Joumana Haddad

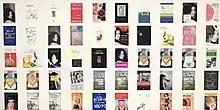
Selection of books by Joumana Haddad

Joumana was born in Beirut in 1970 into a conservative Christian family. She is of Armenian extraction from her maternal grandmother's side, and Syriac Catholic (ethnic Assyrian) from her maternal grandfather's side In 1975 the civil war started. She was surrounded by war and fear at a very young age. At 20, she married her first husband and gave birth to her first son one year later. She divorced her first husband and later in her life got married again to her second husband who was a poet. They also got divorced, after 10 years. Haddad lives in Beirut and has two sons.